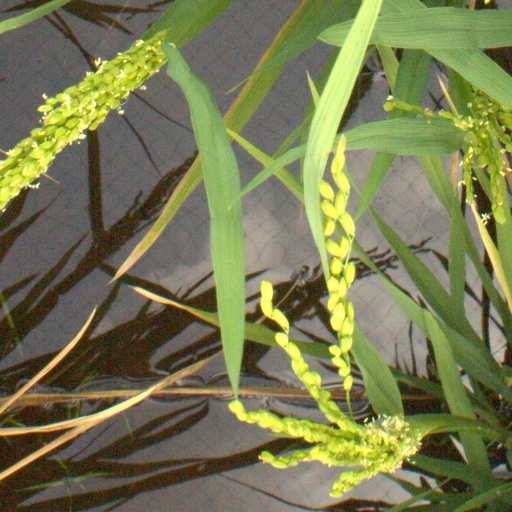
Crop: rice